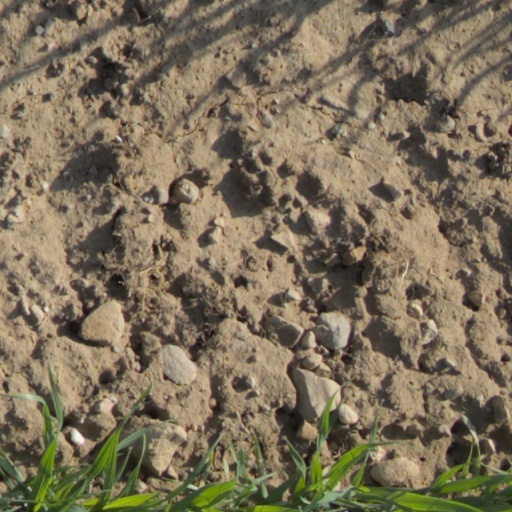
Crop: wheat